Catholic Church

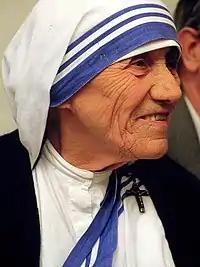
Saint Teresa of Calcutta advocated for the sick, the poor and the needy by practising the acts of corporal works of mercy. She was awarded the Nobel Peace Prize in 1979.

The two sacraments of healing are the Sacrament of Penance and Anointing of the Sick.